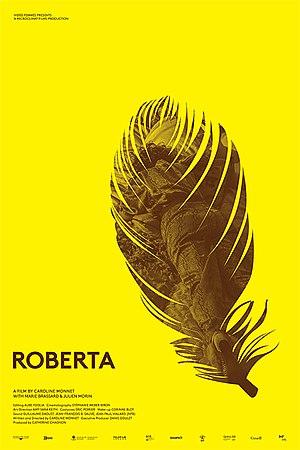
Affiche du film Roberta (Q64817487)